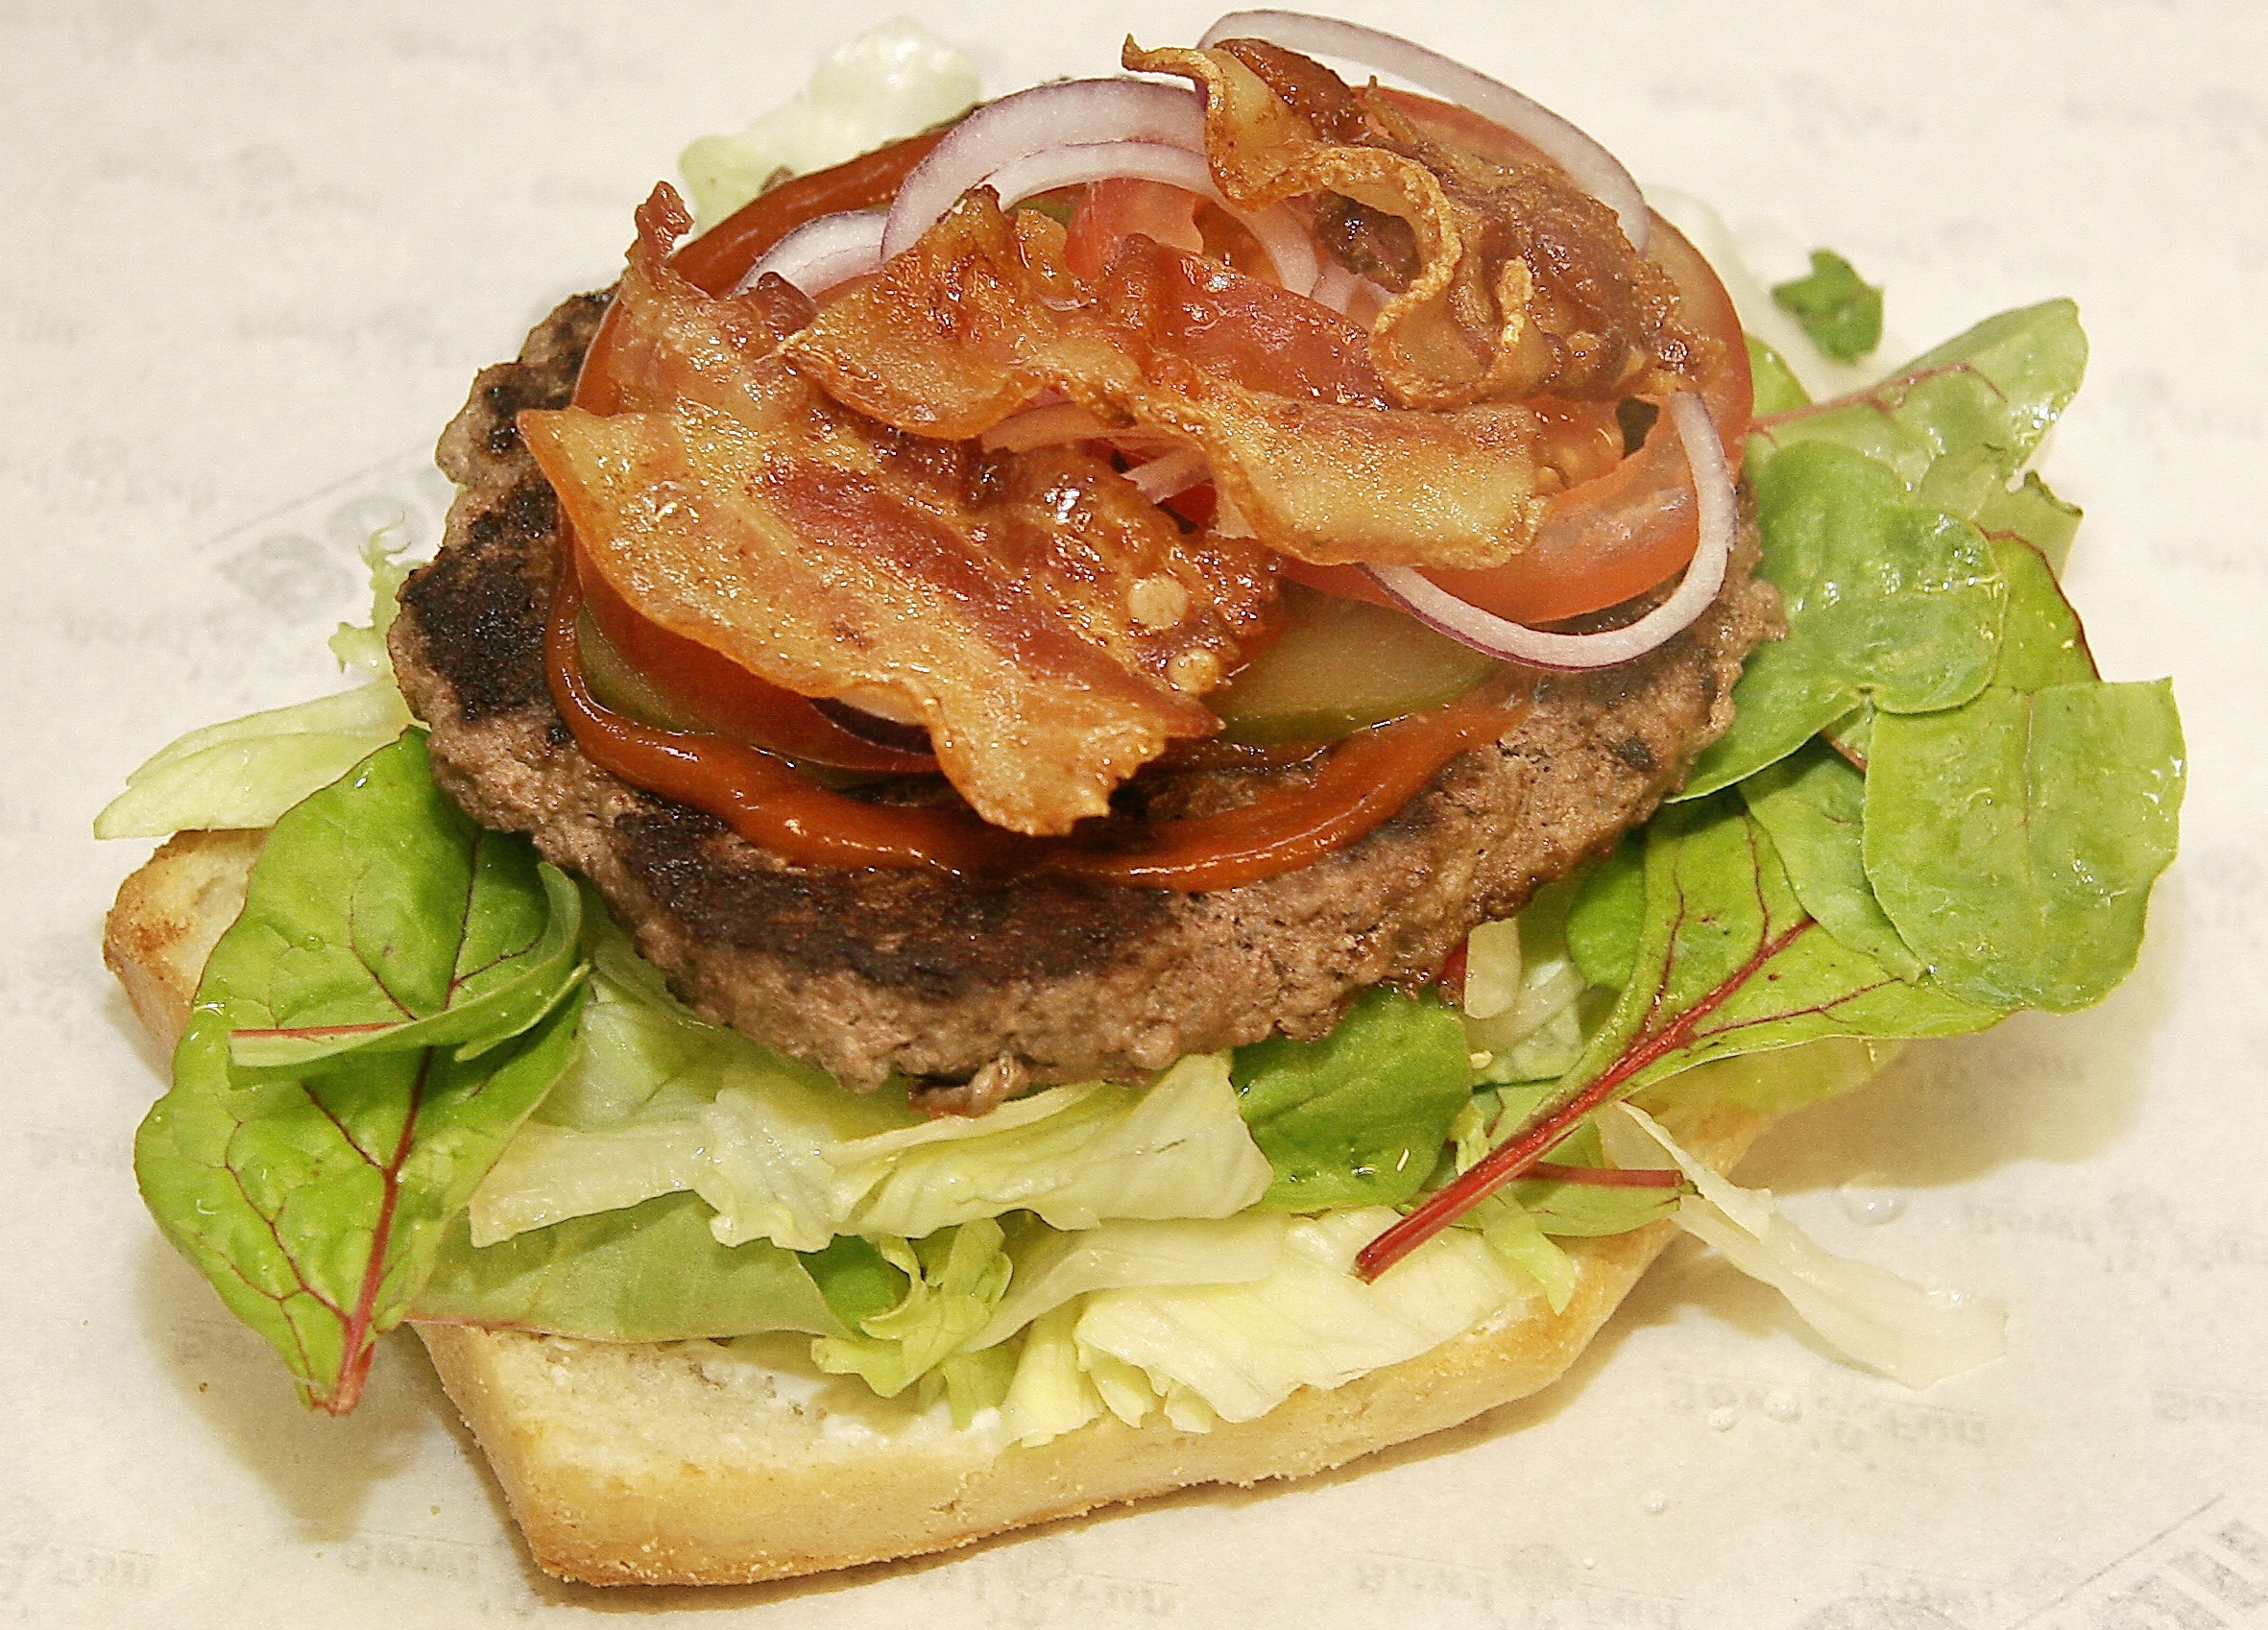
dish, meal, food, salad, cooking, produce, breakfast, meat, cuisine, bread, onion, hamburger, burger, sandwich, bacon, cheeseburger, dining, production, taste, tomato ketchup, under the bun, provisioning, roast beef, veggie burger, breakfast sandwich, blt